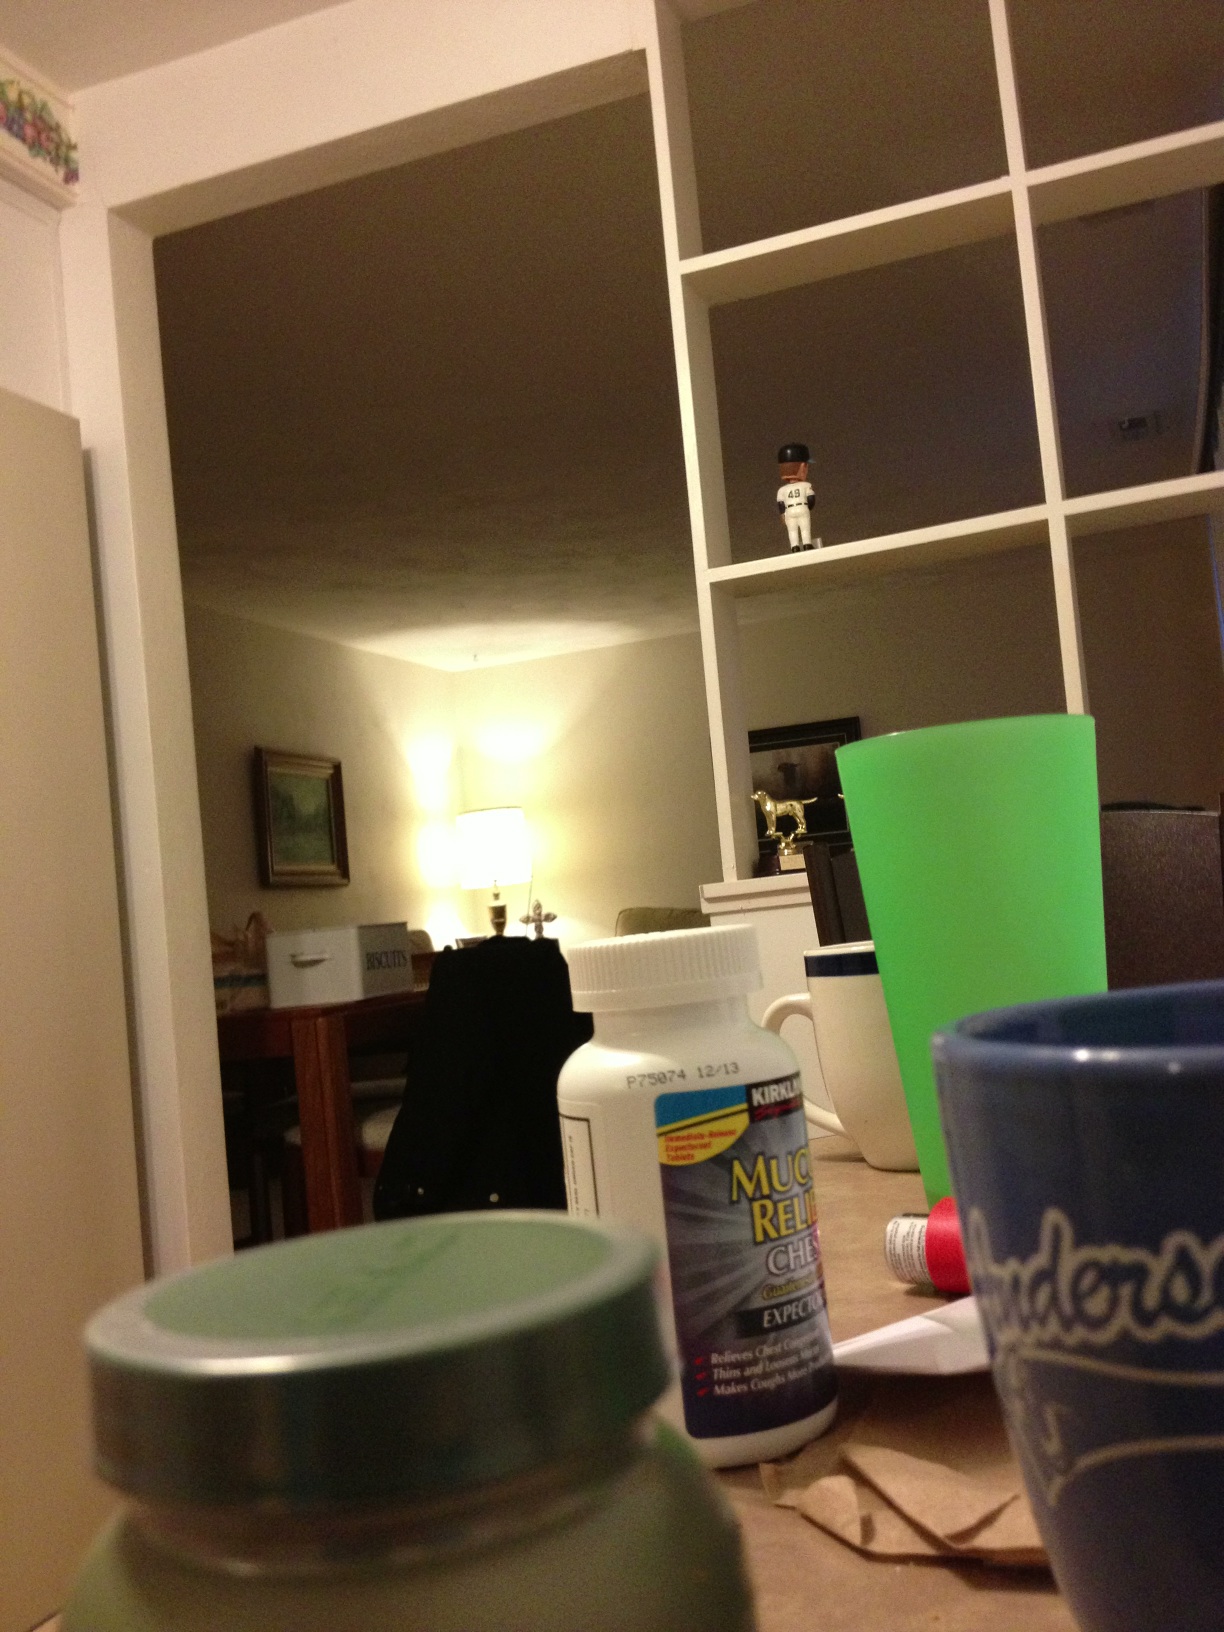Question: What does the label show on this bottle?
Answer: unanswerable